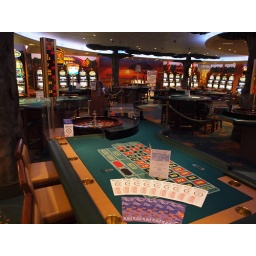
The ship's casino with a roulette table in the foreground with other gaming tables and slot machines.